Stanley Greyhound Stadium (Liverpool)

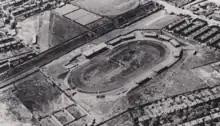
Stanley Greyhound Stadium in Liverpool c.1950

In 1927 a race developed between two companies to construct the first greyhound stadium in Liverpool. The race was won by the Liverpool Greyhound Club Ltd (LGC) when they opened Breck Park Stadium in April 1927. The other company the Greyhound Racing Association had chosen a site on a former brick works and clay pit for their track that would be known as the Stanley Greyhound Stadium and it opened just four months later. The Stanley track was south of Prescot Road and north of Edge Lane in the Old Swan area of Liverpool and ran parallel to the railway line.